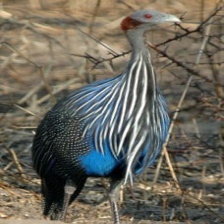
Species: VULTURINE GUINEAFOWL
Scientific name: ACRYLLIUM VULTURINUM